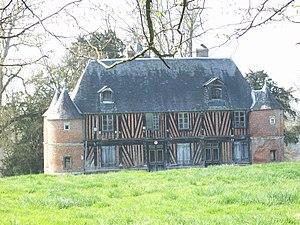
Manoir du Vièvre.
Saint-Étienne-l'Allier est une commune française située dans le département de l'Eure, en région Normandie.
Le Manoir du Vièvre est un manoir situé à Saint-Étienne-l'Allier, dans le département de l'Eure en Normandie.
Cet article recense une partie des monuments historiques de l'Eure, en France.